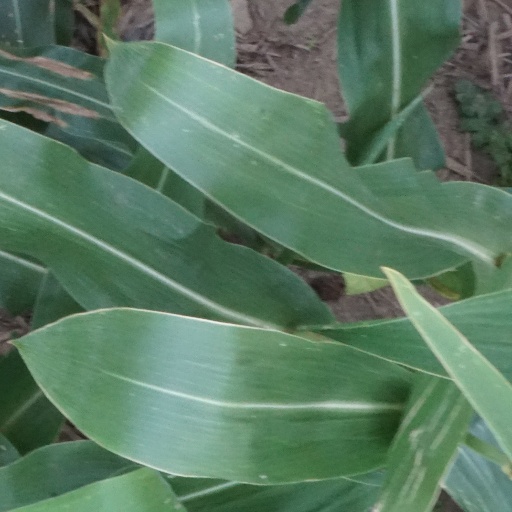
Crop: maize; corn